Motorola i870

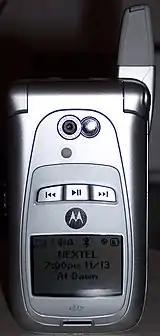
Motorola i870, unopened.

Like the Motorola i850, i760, and even the i920/i930, the i870 sports WiDEN compliance with band support for both iDEN 800 and 900. The iDEN 900 band is also supported, helping relieve 800 MHz spectrum pressures during Sprint's 800 MHz rebanding effort, moving iDEN up to 862-869 MHz while public safety radios utilize spectrum from 851-860 MHz.